Ćmielów

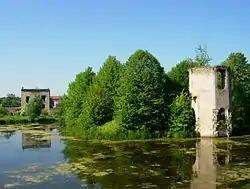
Ćmielów Castle

The new town remained in the hands of the Szydłowiecki family, which turned it into one of their residences. Chancellor Krzysztof Szydłowiecki invested in the castle, making it a Renaissance palace (1519-1531). In 1606, Ćmielów passed into the hands of the Ostrogski family.